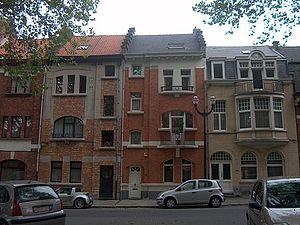
L'avenue Voltaire à Schaerbeek, Bruxelles, Belgique.
Ci-dessous, la liste complète des 339 rues de Schaerbeek, commune belge située en région bruxelloise.
L'avenue Voltaire est une avenue bruxelloise de la commune de Schaerbeek qui va de l'avenue Maréchal Foch jusqu'au carrefour de l'avenue Ernest Cambier et de l'avenue Paul Deschanel en passant par la chaussée de Helmet et la chaussée de Haecht.